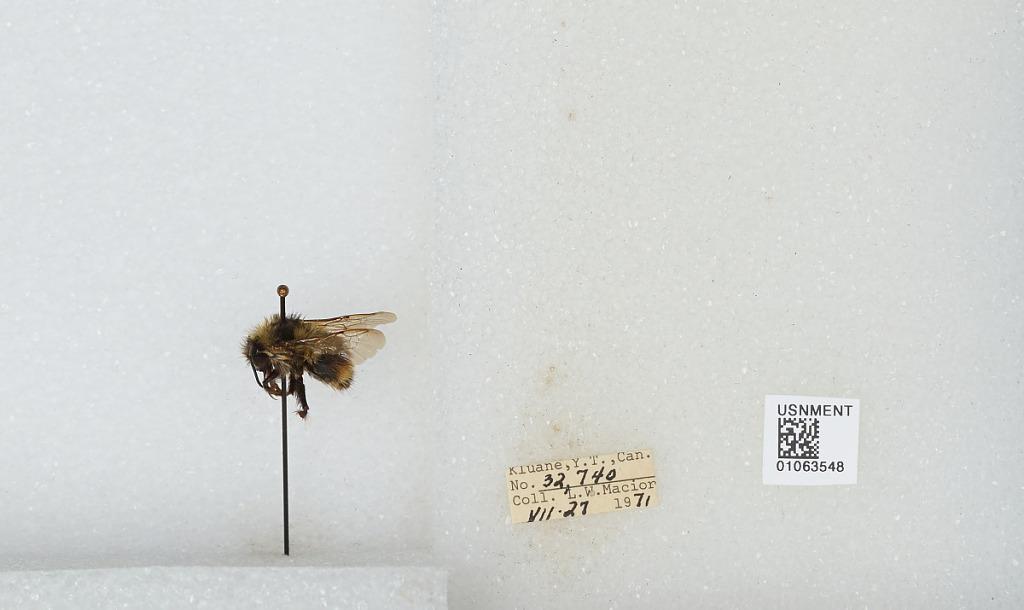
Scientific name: Bombus bifarius nearcticus
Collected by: L. Macior
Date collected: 1971-7-27
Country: Canada
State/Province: Yukon Territory
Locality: Kluane
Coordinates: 60.75, -139.5